Anthony Gonçalves

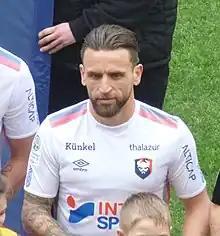
Gonçalves in 2020

Anthony Gonçalves (born 6 March 1986) is a French professional footballer who plays as a midfielder for Ligue 2 club Laval.